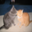
Label: cat